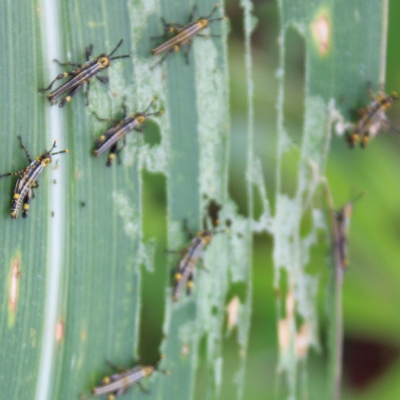
Crop: Maize
Condition: grasshoper